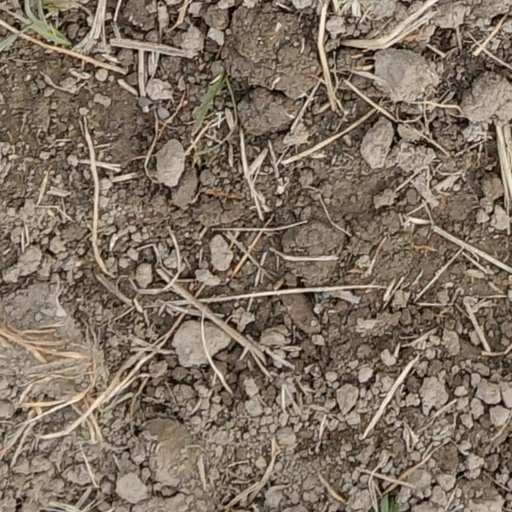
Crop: wheat